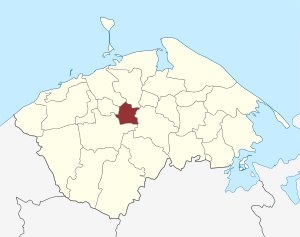
Melby Sogn (Nordfyns Kommune)
Sognets placering
Melby Sogn er et sogn i Bogense Provsti. Sognet ligger i Nordfyns Kommune. Indtil kommunalreformen i 2007 lå det i Søndersø Kommune og indtil kommunalreformen i 1970 lå det i Skovby Herred. I Melby Sogn ligger Melby Kirke.